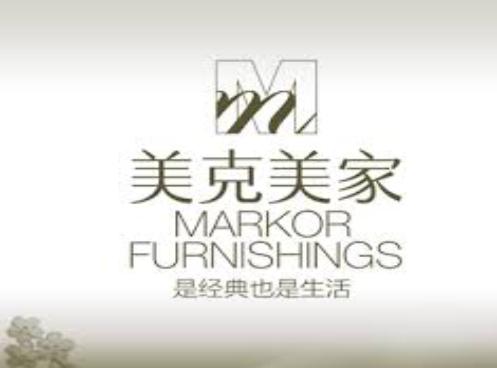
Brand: markor furnishings
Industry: Necessities